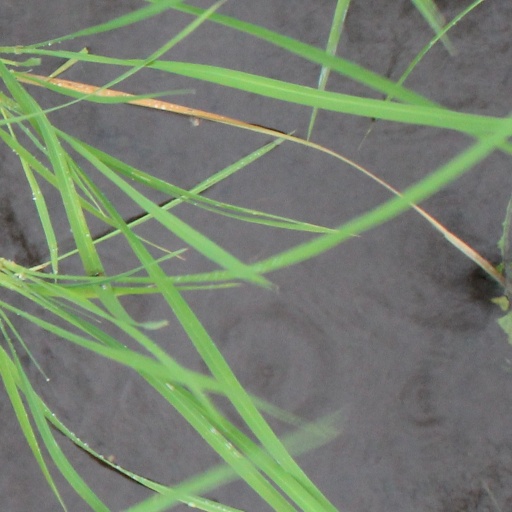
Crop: rice